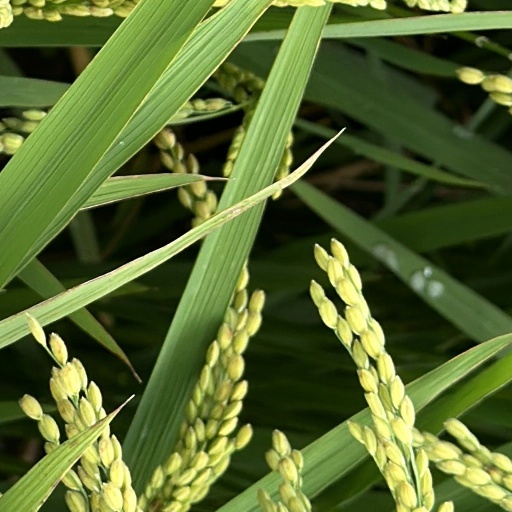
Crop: rice